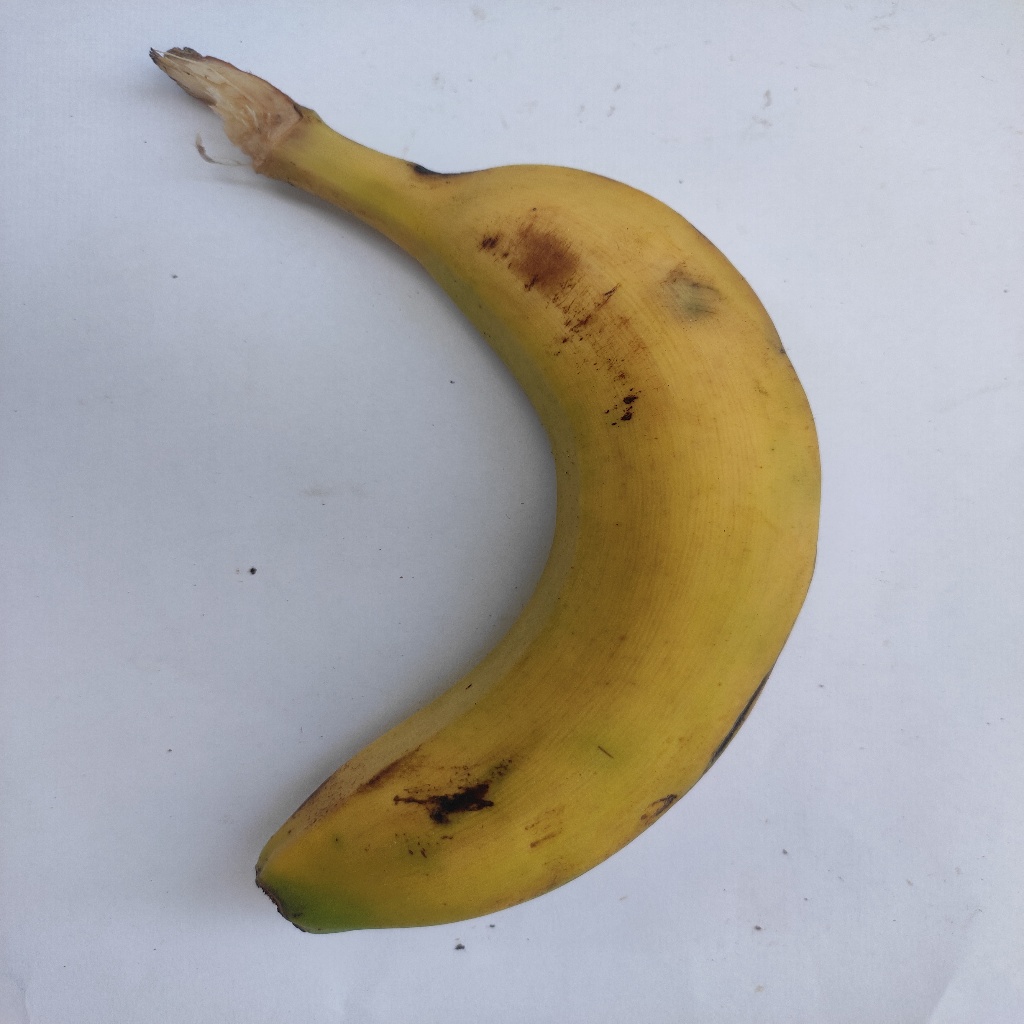
Crop: banana
Quality class: Class_A